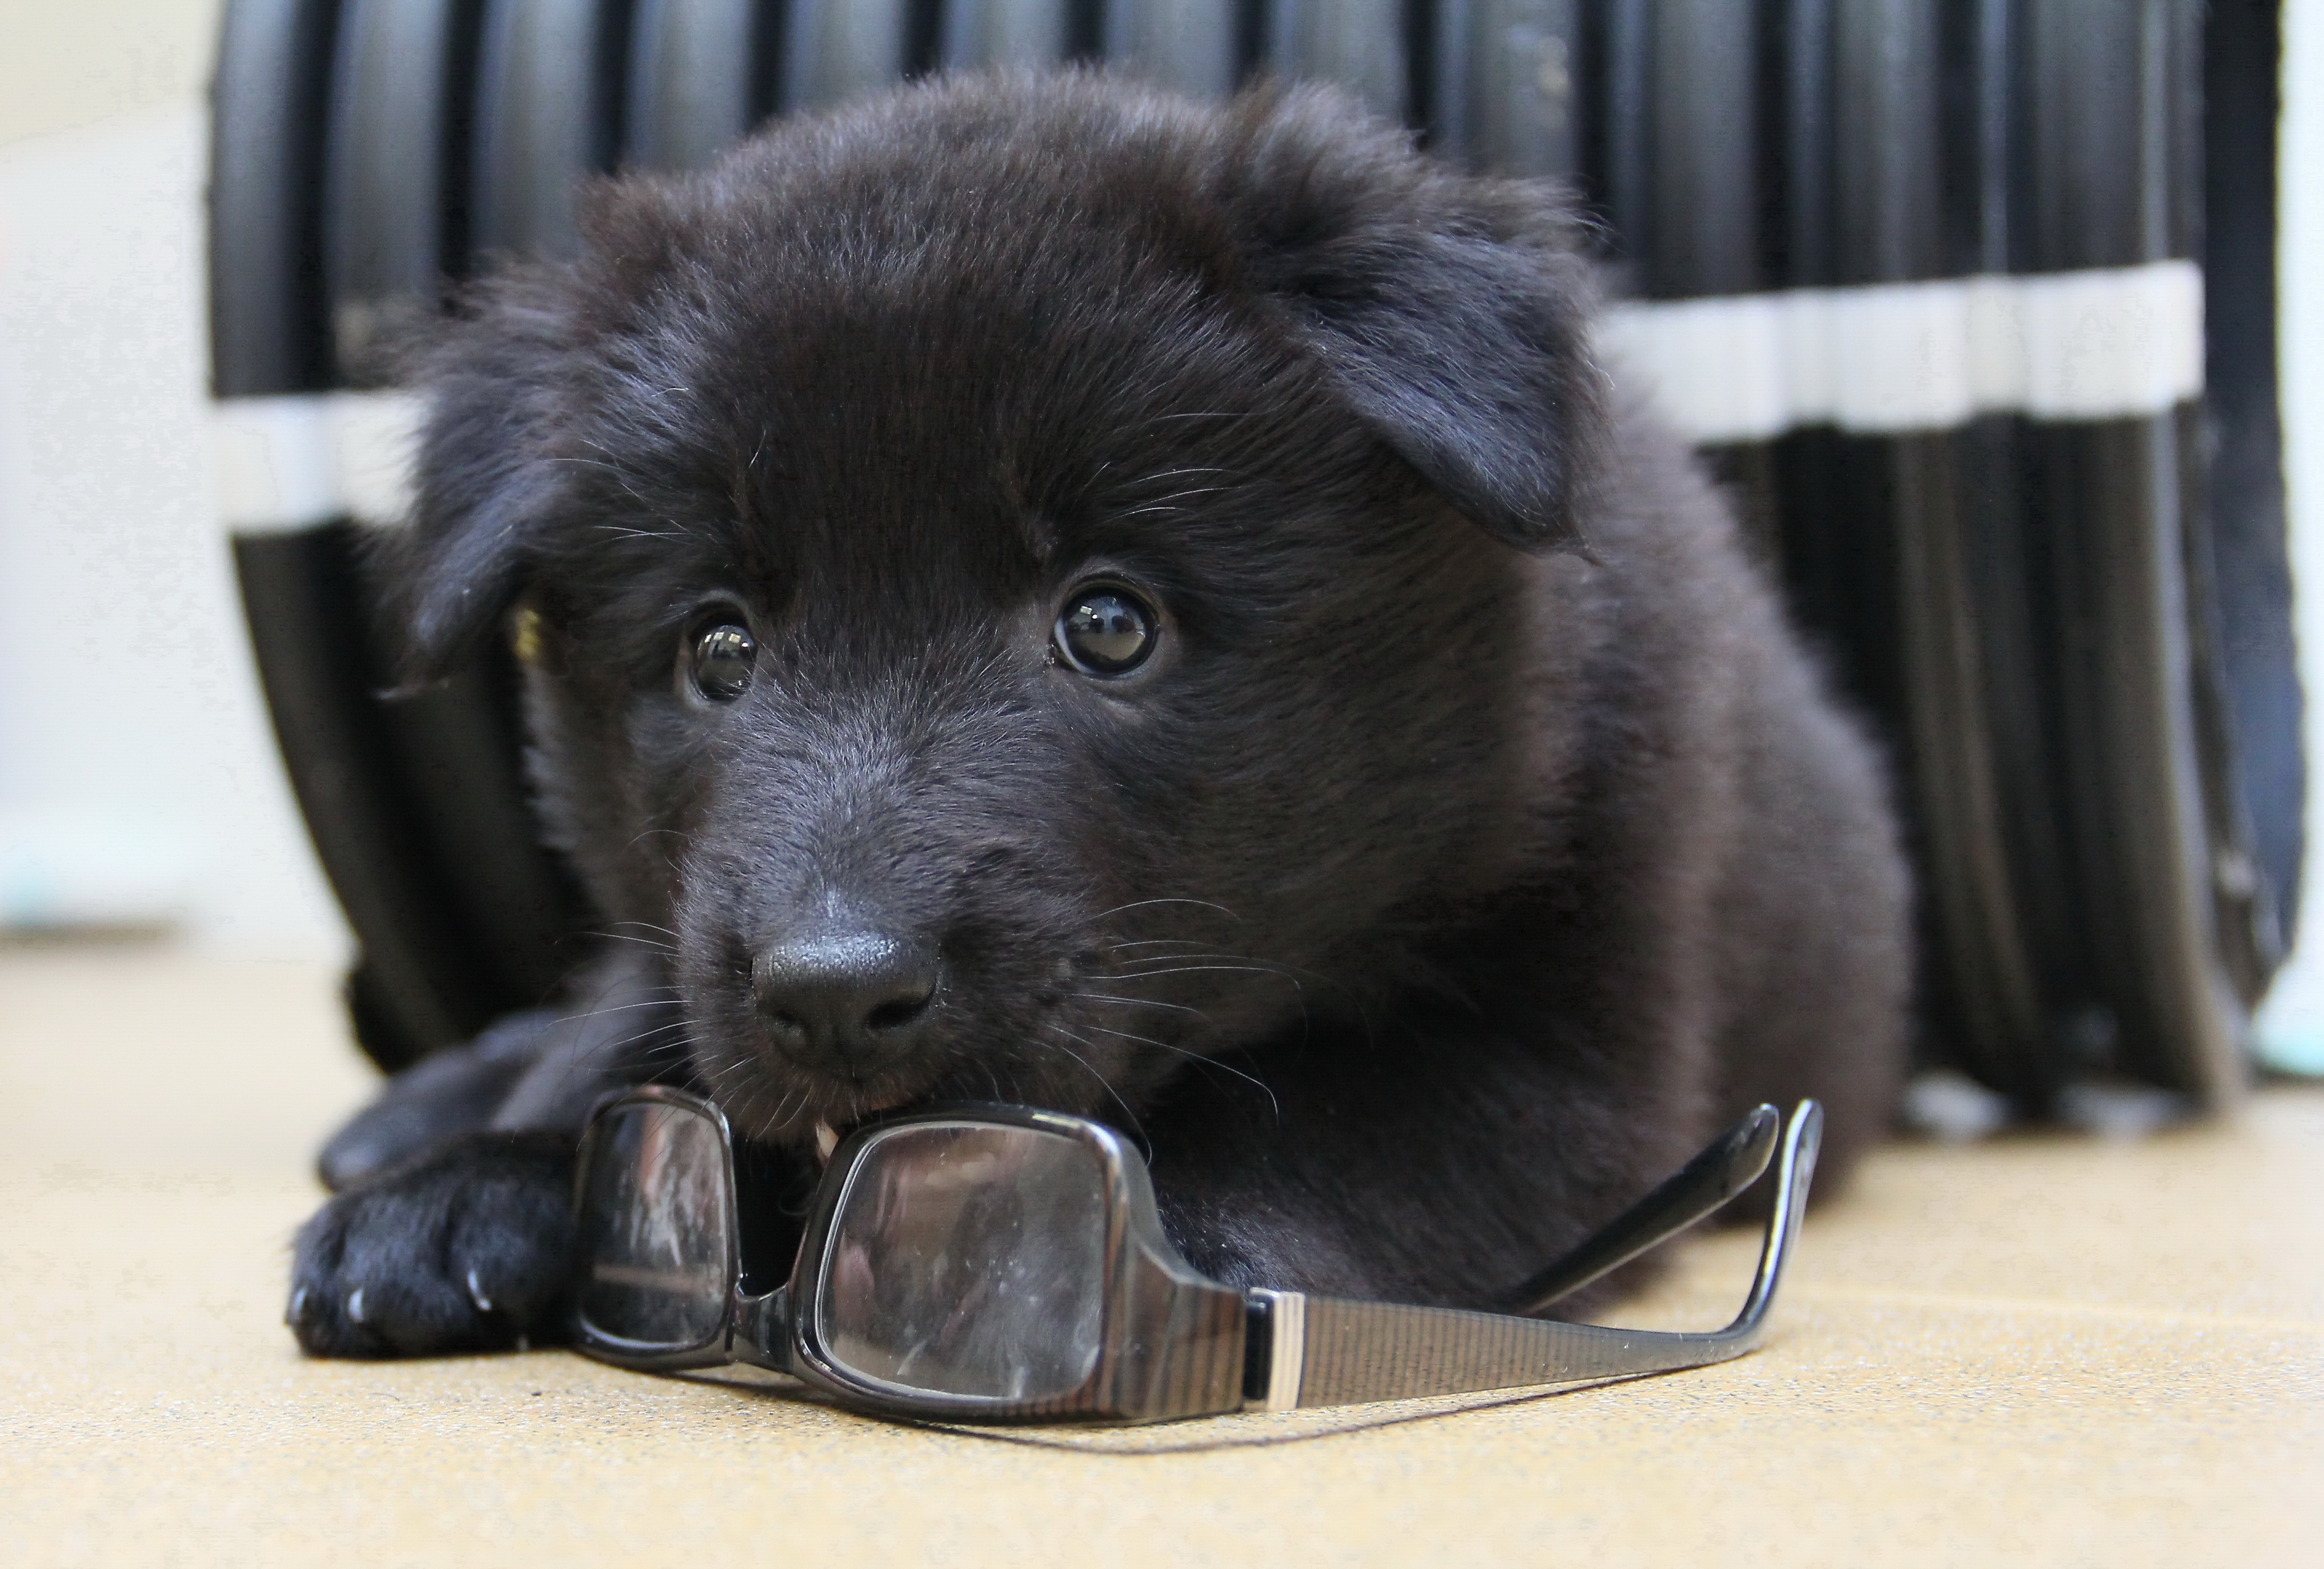
tube, puppy, dog, animal, cute, pet, small, mammal, black, paw, animals, look, vertebrate, soft, trust, dog breed, belgian shepherd dog, eye glasses, street dog, groenendael, dog like mammal, dog breed group, dog crossbreeds, the innocent